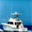
Label: ship